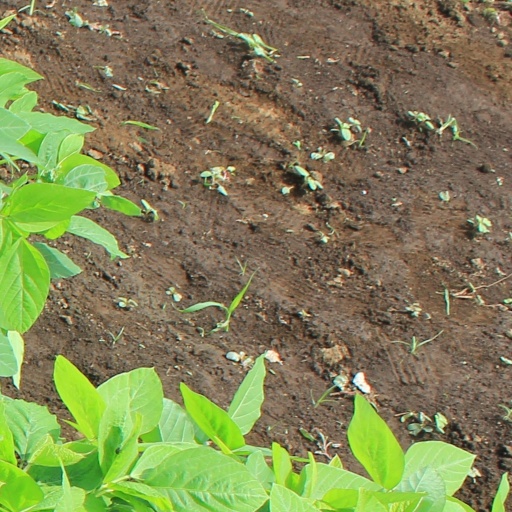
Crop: soybean